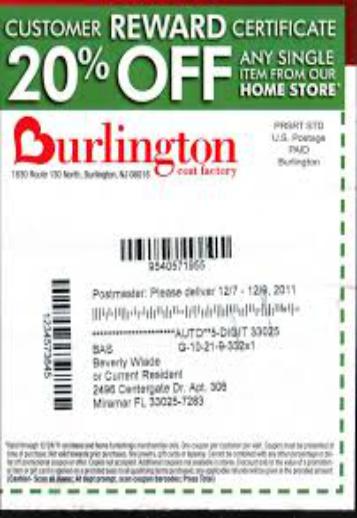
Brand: Burlington Coat Factory
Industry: Clothes